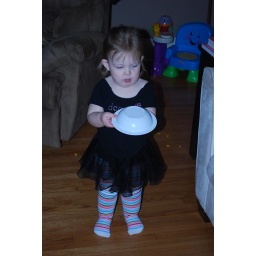
pretty girl in her tights and pony tail ready to go to dance class!!!! (and the pony tail stayed in for the entire class!!!)